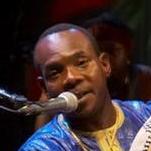
Age: 41